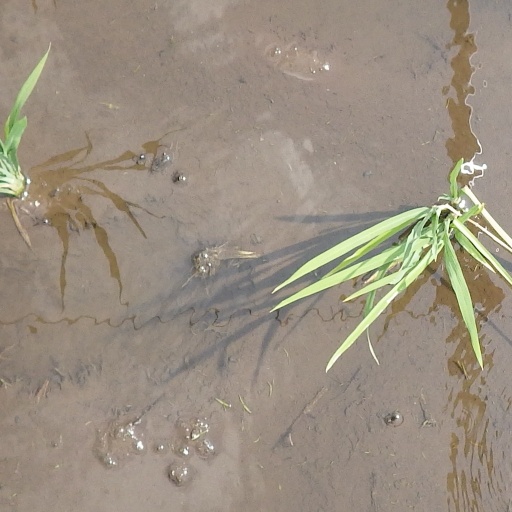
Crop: rice